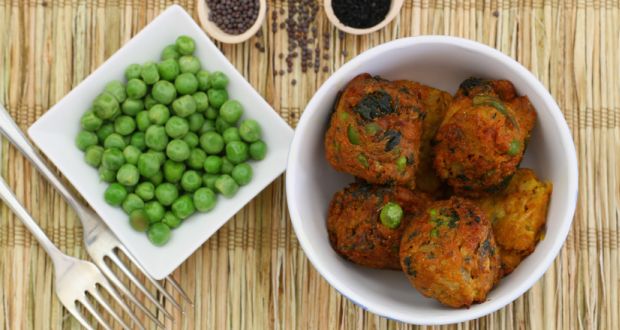
Dish: pakode